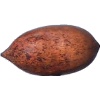
Label: nut_pecan